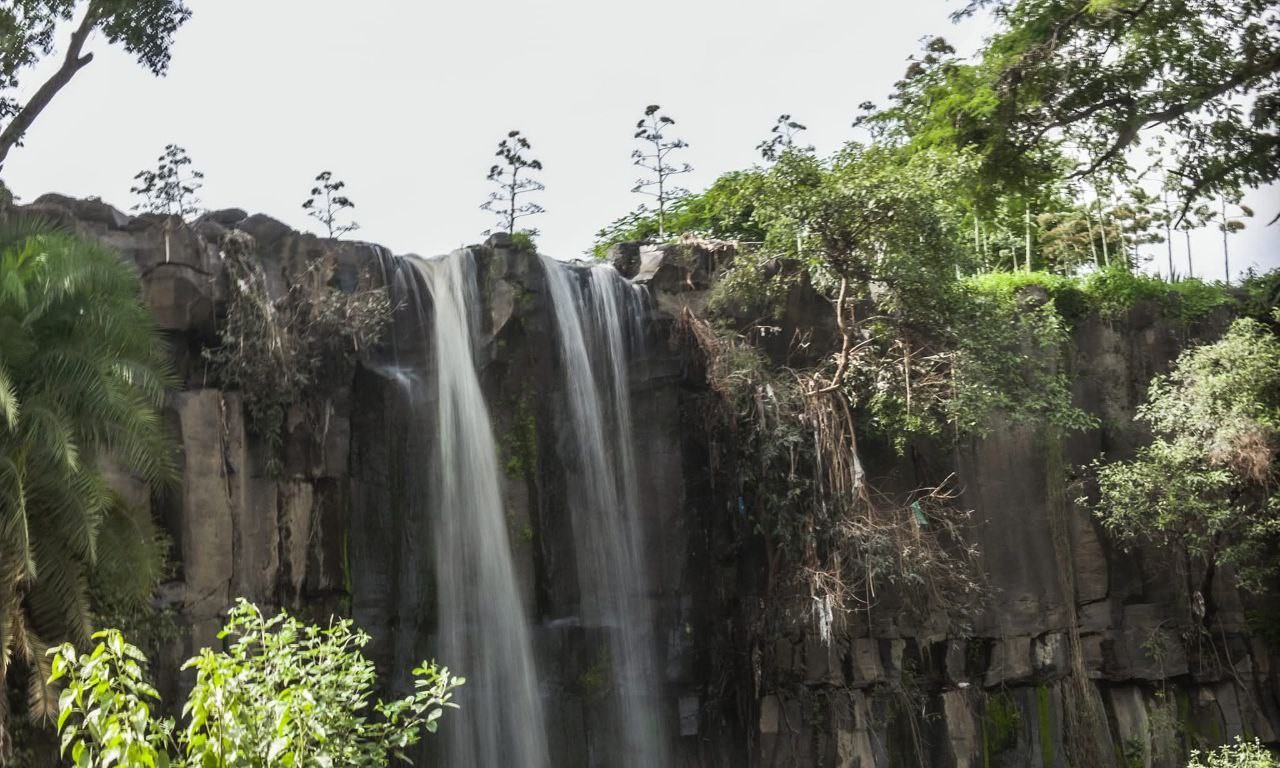
الوصف بالفصحى: شلالٌ يصبّ، وتحيط به خضرةٌ وارفة وأشجار
الوصف بالعامية السودانية: شلال صابي وحولينه في خدار قايم وشجر
التصنيف: Nature & Landscape